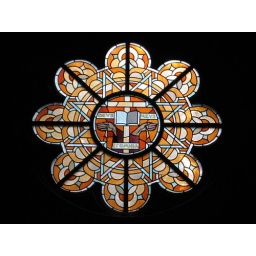
Stained glass windows in the crypt of the Sacre-Coeur